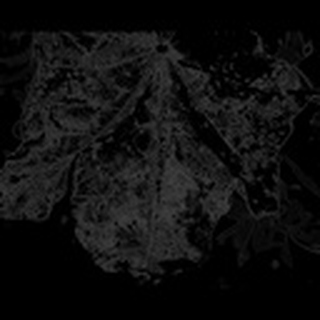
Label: cotton_bacterial_blight